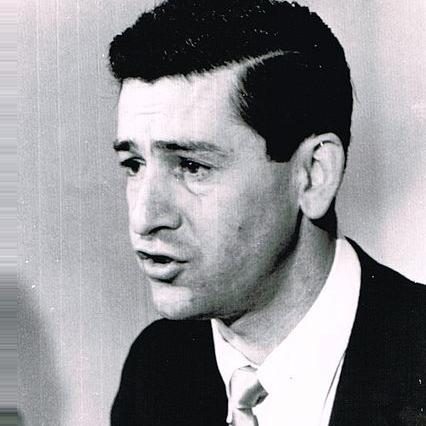
Age: 37